Manon Lescaut (Puccini)

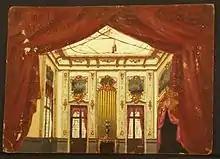
Set design for act 2 by for the world premiere performance

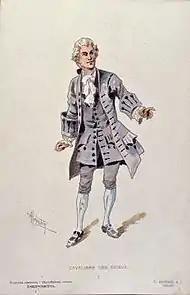
Chevalier des Grieux's costume for act 2, designed by Adolfo Hohenstein for the world premiere

Manon is now Geronte's mistress. Manon and her hairdresser are in the room when Lescaut enters (Manon, Lescaut: "Dispettosetto questo riccio!"); (Lescaut: "Sei splendida e lucente!"). She tells him that Geronte is too old and wicked; he bores her. Manon is sad, and her thoughts turn to des Grieux (Manon: "In quelle trine morbide"); (Lescaut, Manon: "Poiché tu vuoi saper").